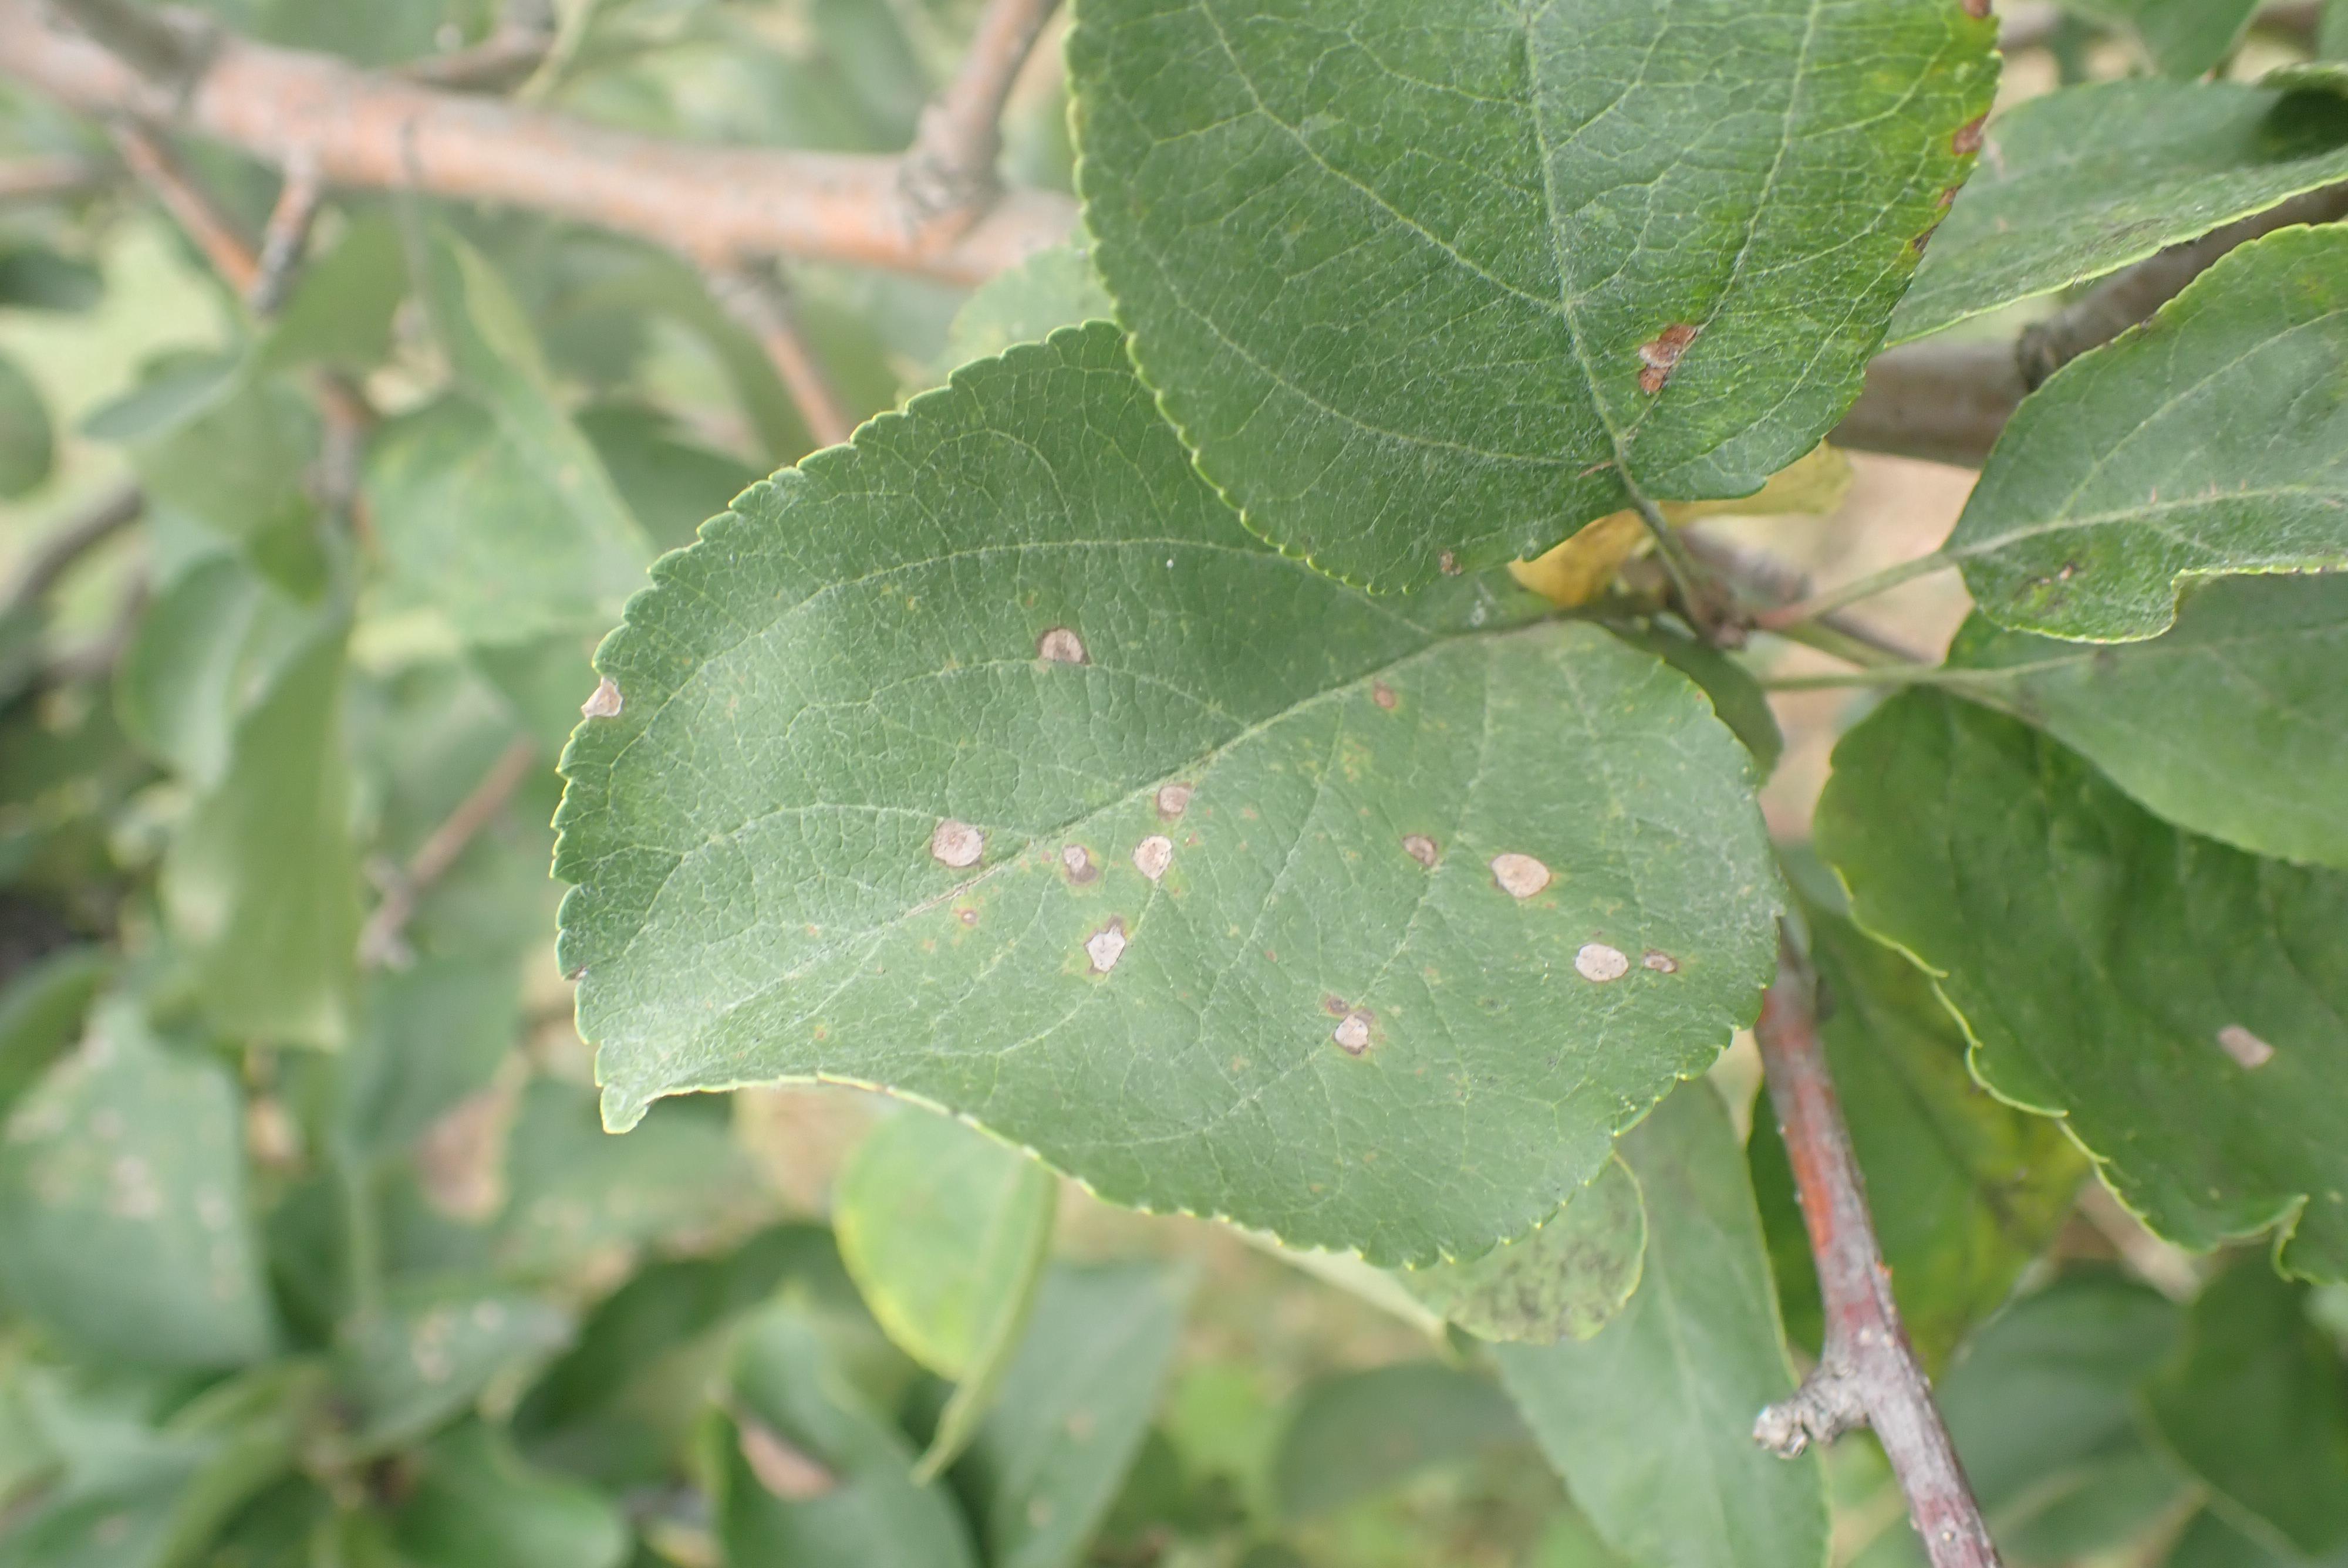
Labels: scab, frog_eye_leaf_spot